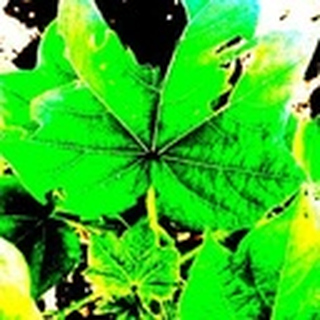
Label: healthy_cotton